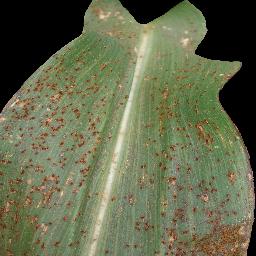
Label: Corn_(Maize)___Common_Rust